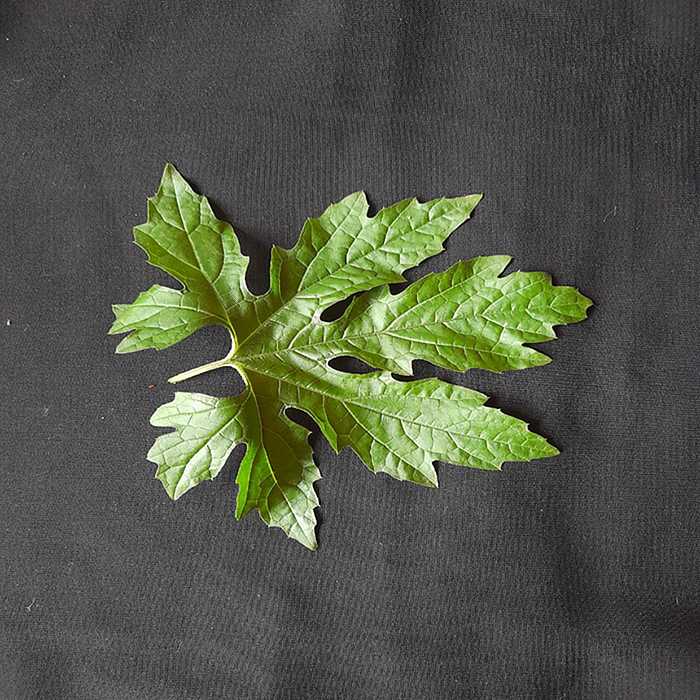
Plant: Bitter Gourd
Label: Fresh leaf